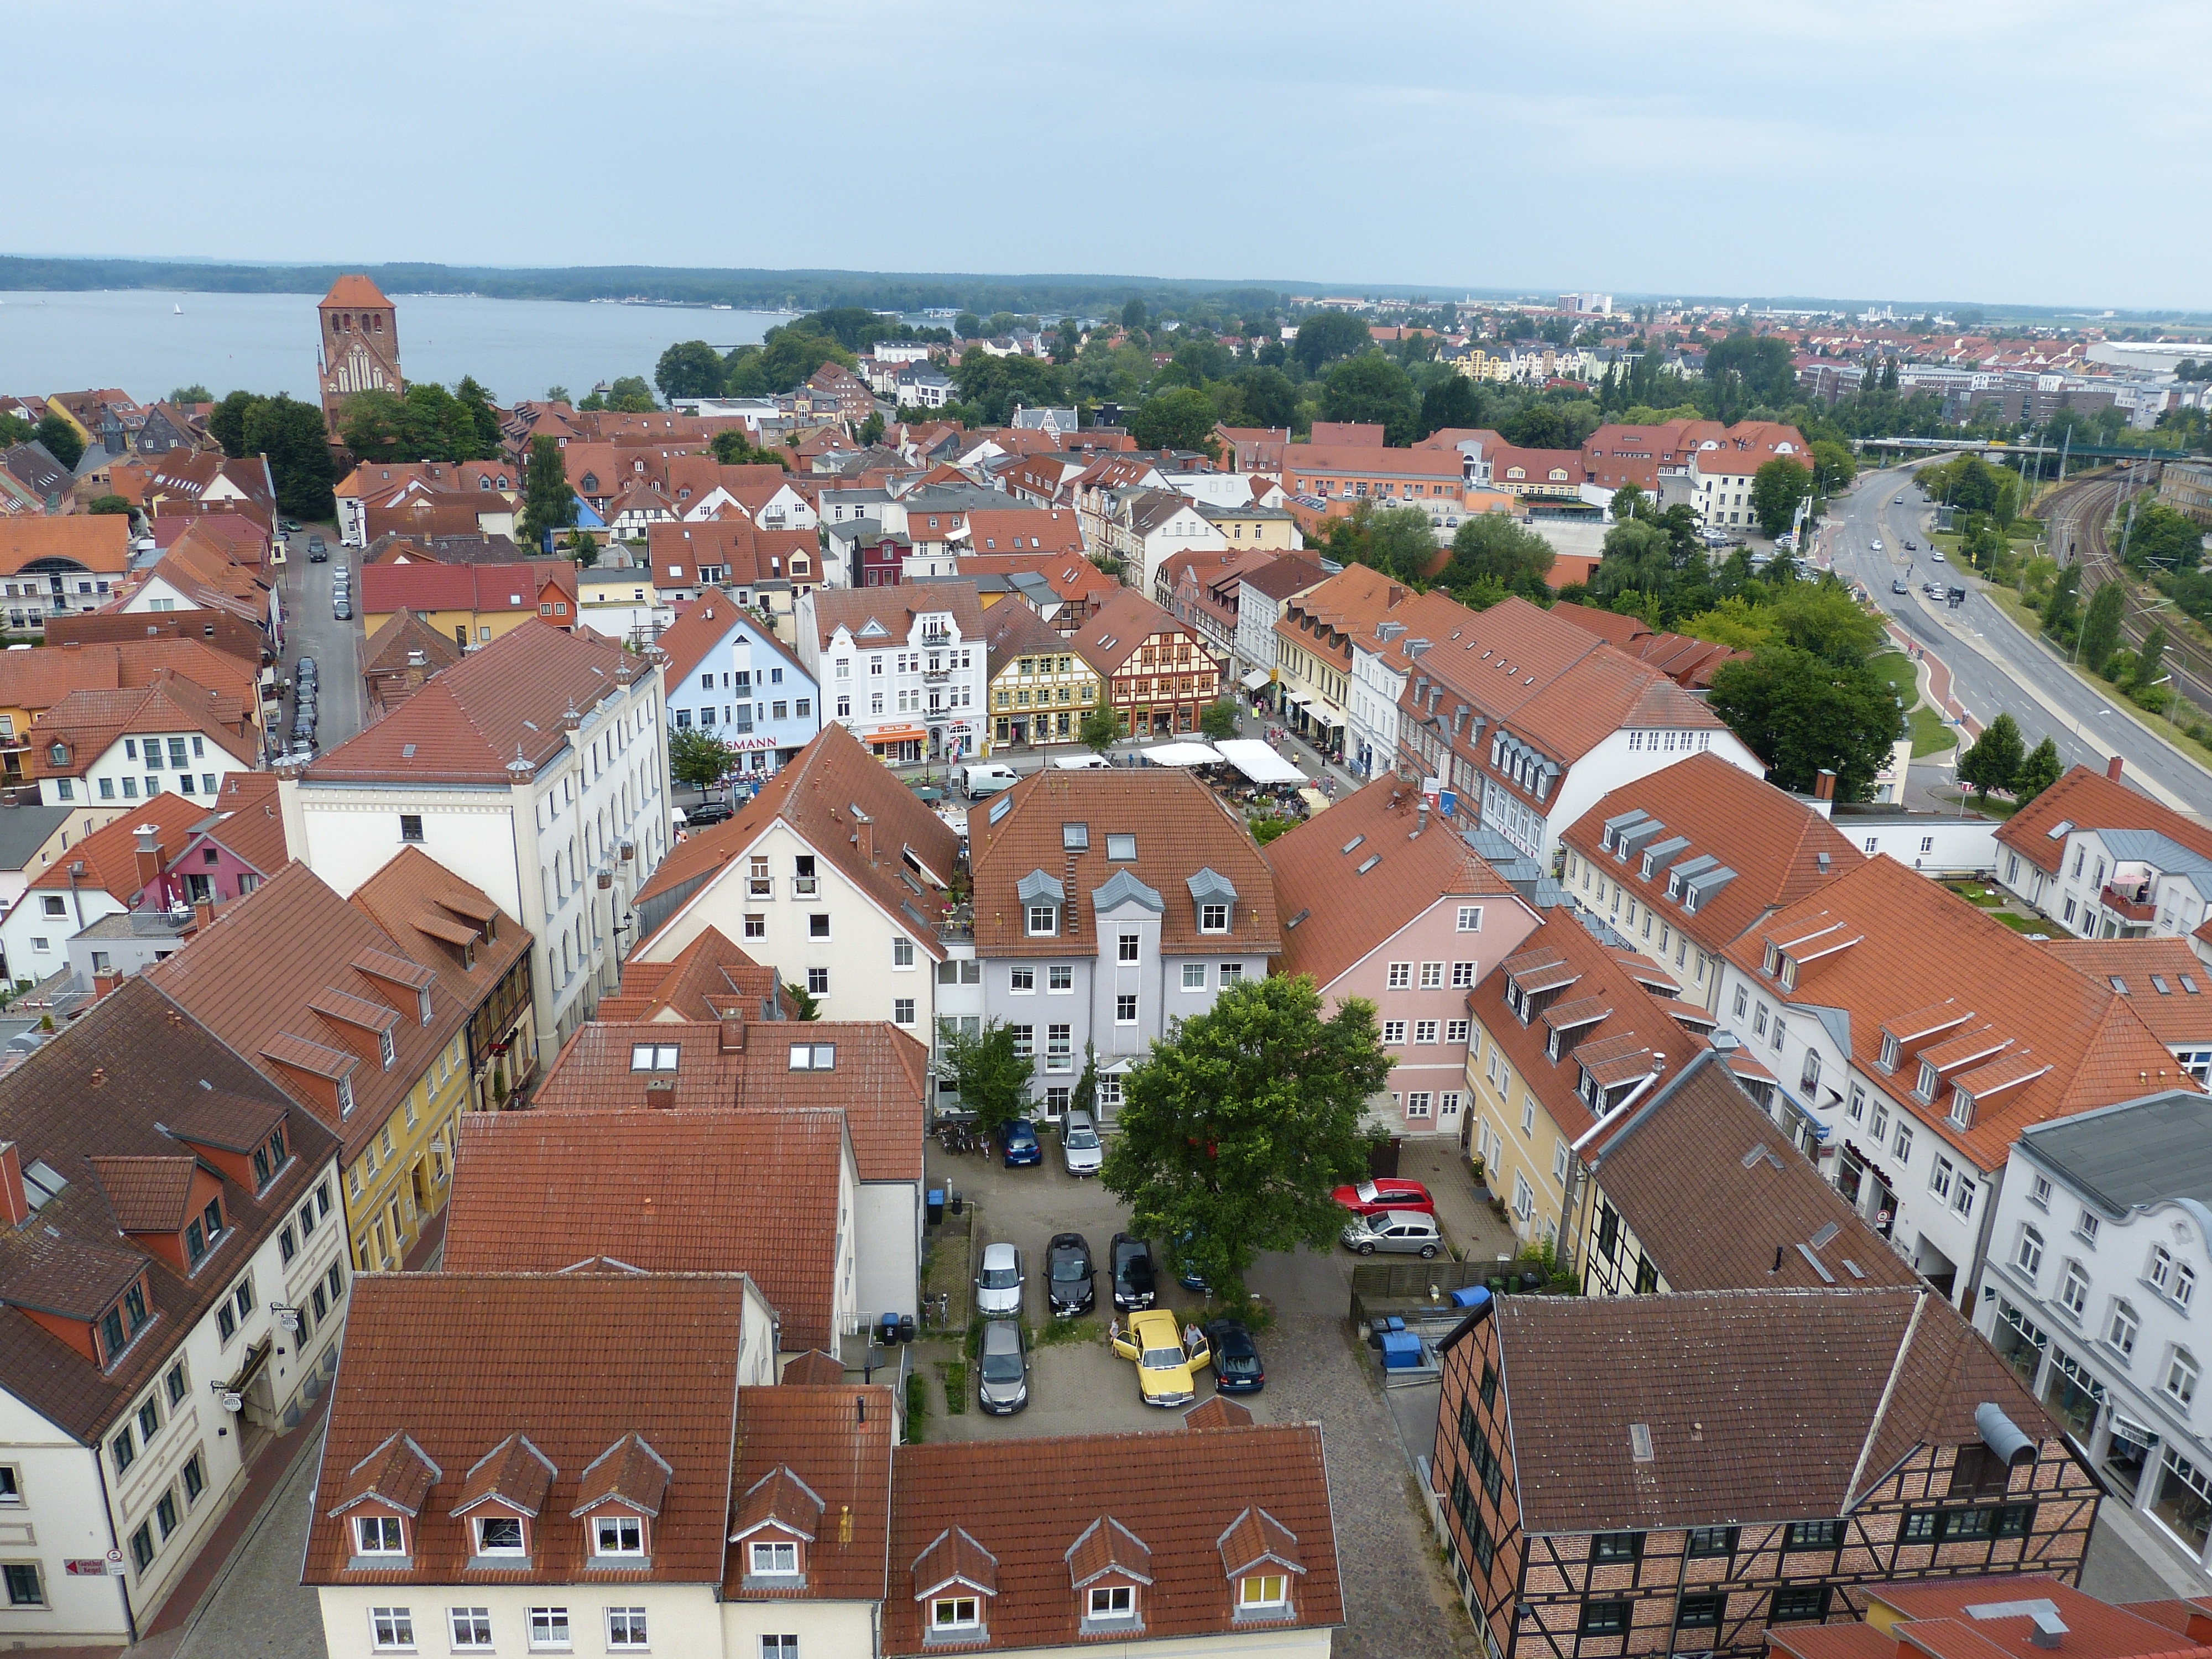
landscape, water, lake, town, view, city, cityscape, panorama, downtown, suburb, church, old town, outlook, estate, mecklenburg, neighbourhood, goods, bird's eye view, aerial photography, lake district, m ritz, residential area